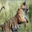
Label: tiger